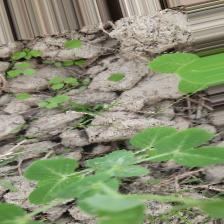
Label: Powdery Mildew